Torstein Lofthus

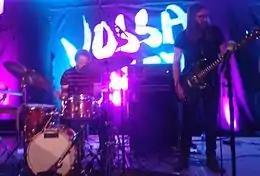
Lofthus and Trond Frønes perform with Red Kite at Vossajazz 2016.

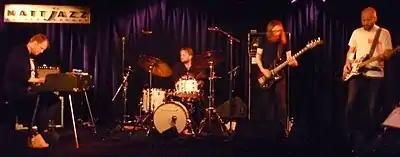
Lofthus, Moen, Frønes, and Hermansen, with Red Kite at the 2016 Nattjazz

Lofthus has had a major influence on Norwegian music through studio work, live concerts and teaching at Norwegian Academy of Music and at University of Agder (the Faculty of Fine Arts). Based in Oslo, he now tours Norway and Europe with different bands and artists after finishing his master at the Norwegian Academy of Music spring 2006. He plays several genres, well known with both jazz and pop music. He has been the most sought drummer in Norway recent years, if not on tour with Vamp, Jarle Bernhoft, Oslo Gospel Choir, Mathias Eick, Marit Larsen or Odd Nordstoga, he collaborates with Maria Mena, Kurt Nilsen, Torun Eriksen, Bertine Zetlitz, Silje Nergaard, Eivind Aarset, D'Sound, Noora Noor, The Norwegian Radio Orchestra, Jon Eberson and Per Zanussi, to mention a few, both in studio and on stage.